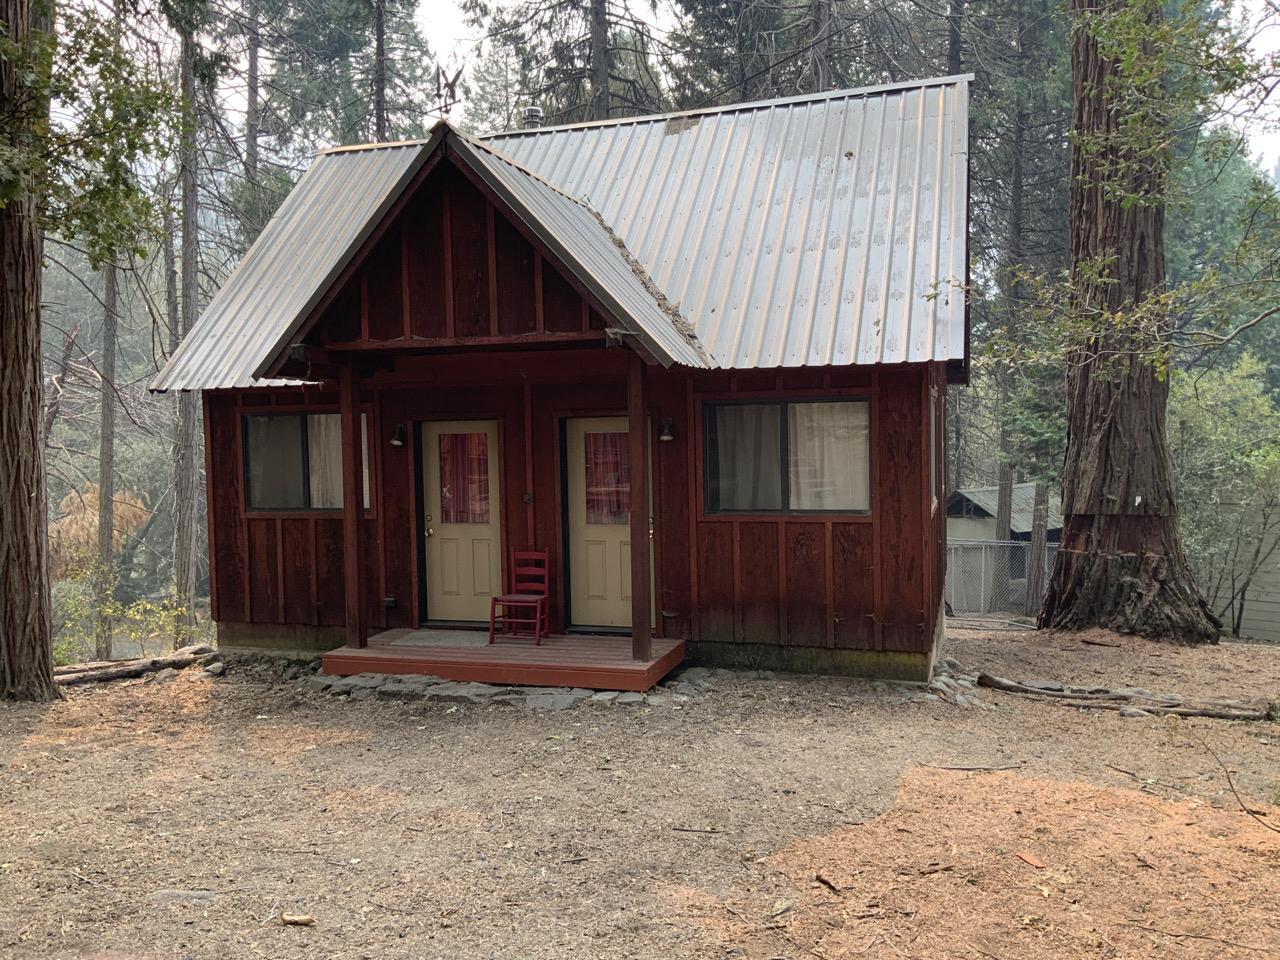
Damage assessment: no_damage